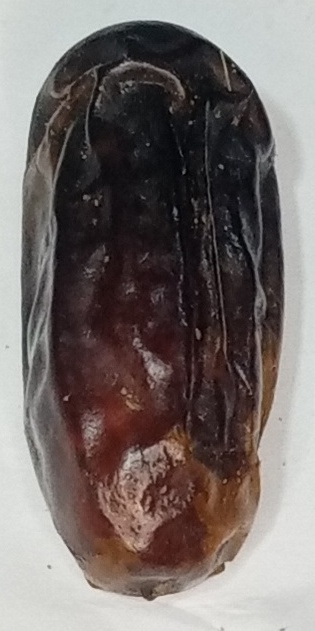
Variety: gajar
Size: medium
Grade: grade-1